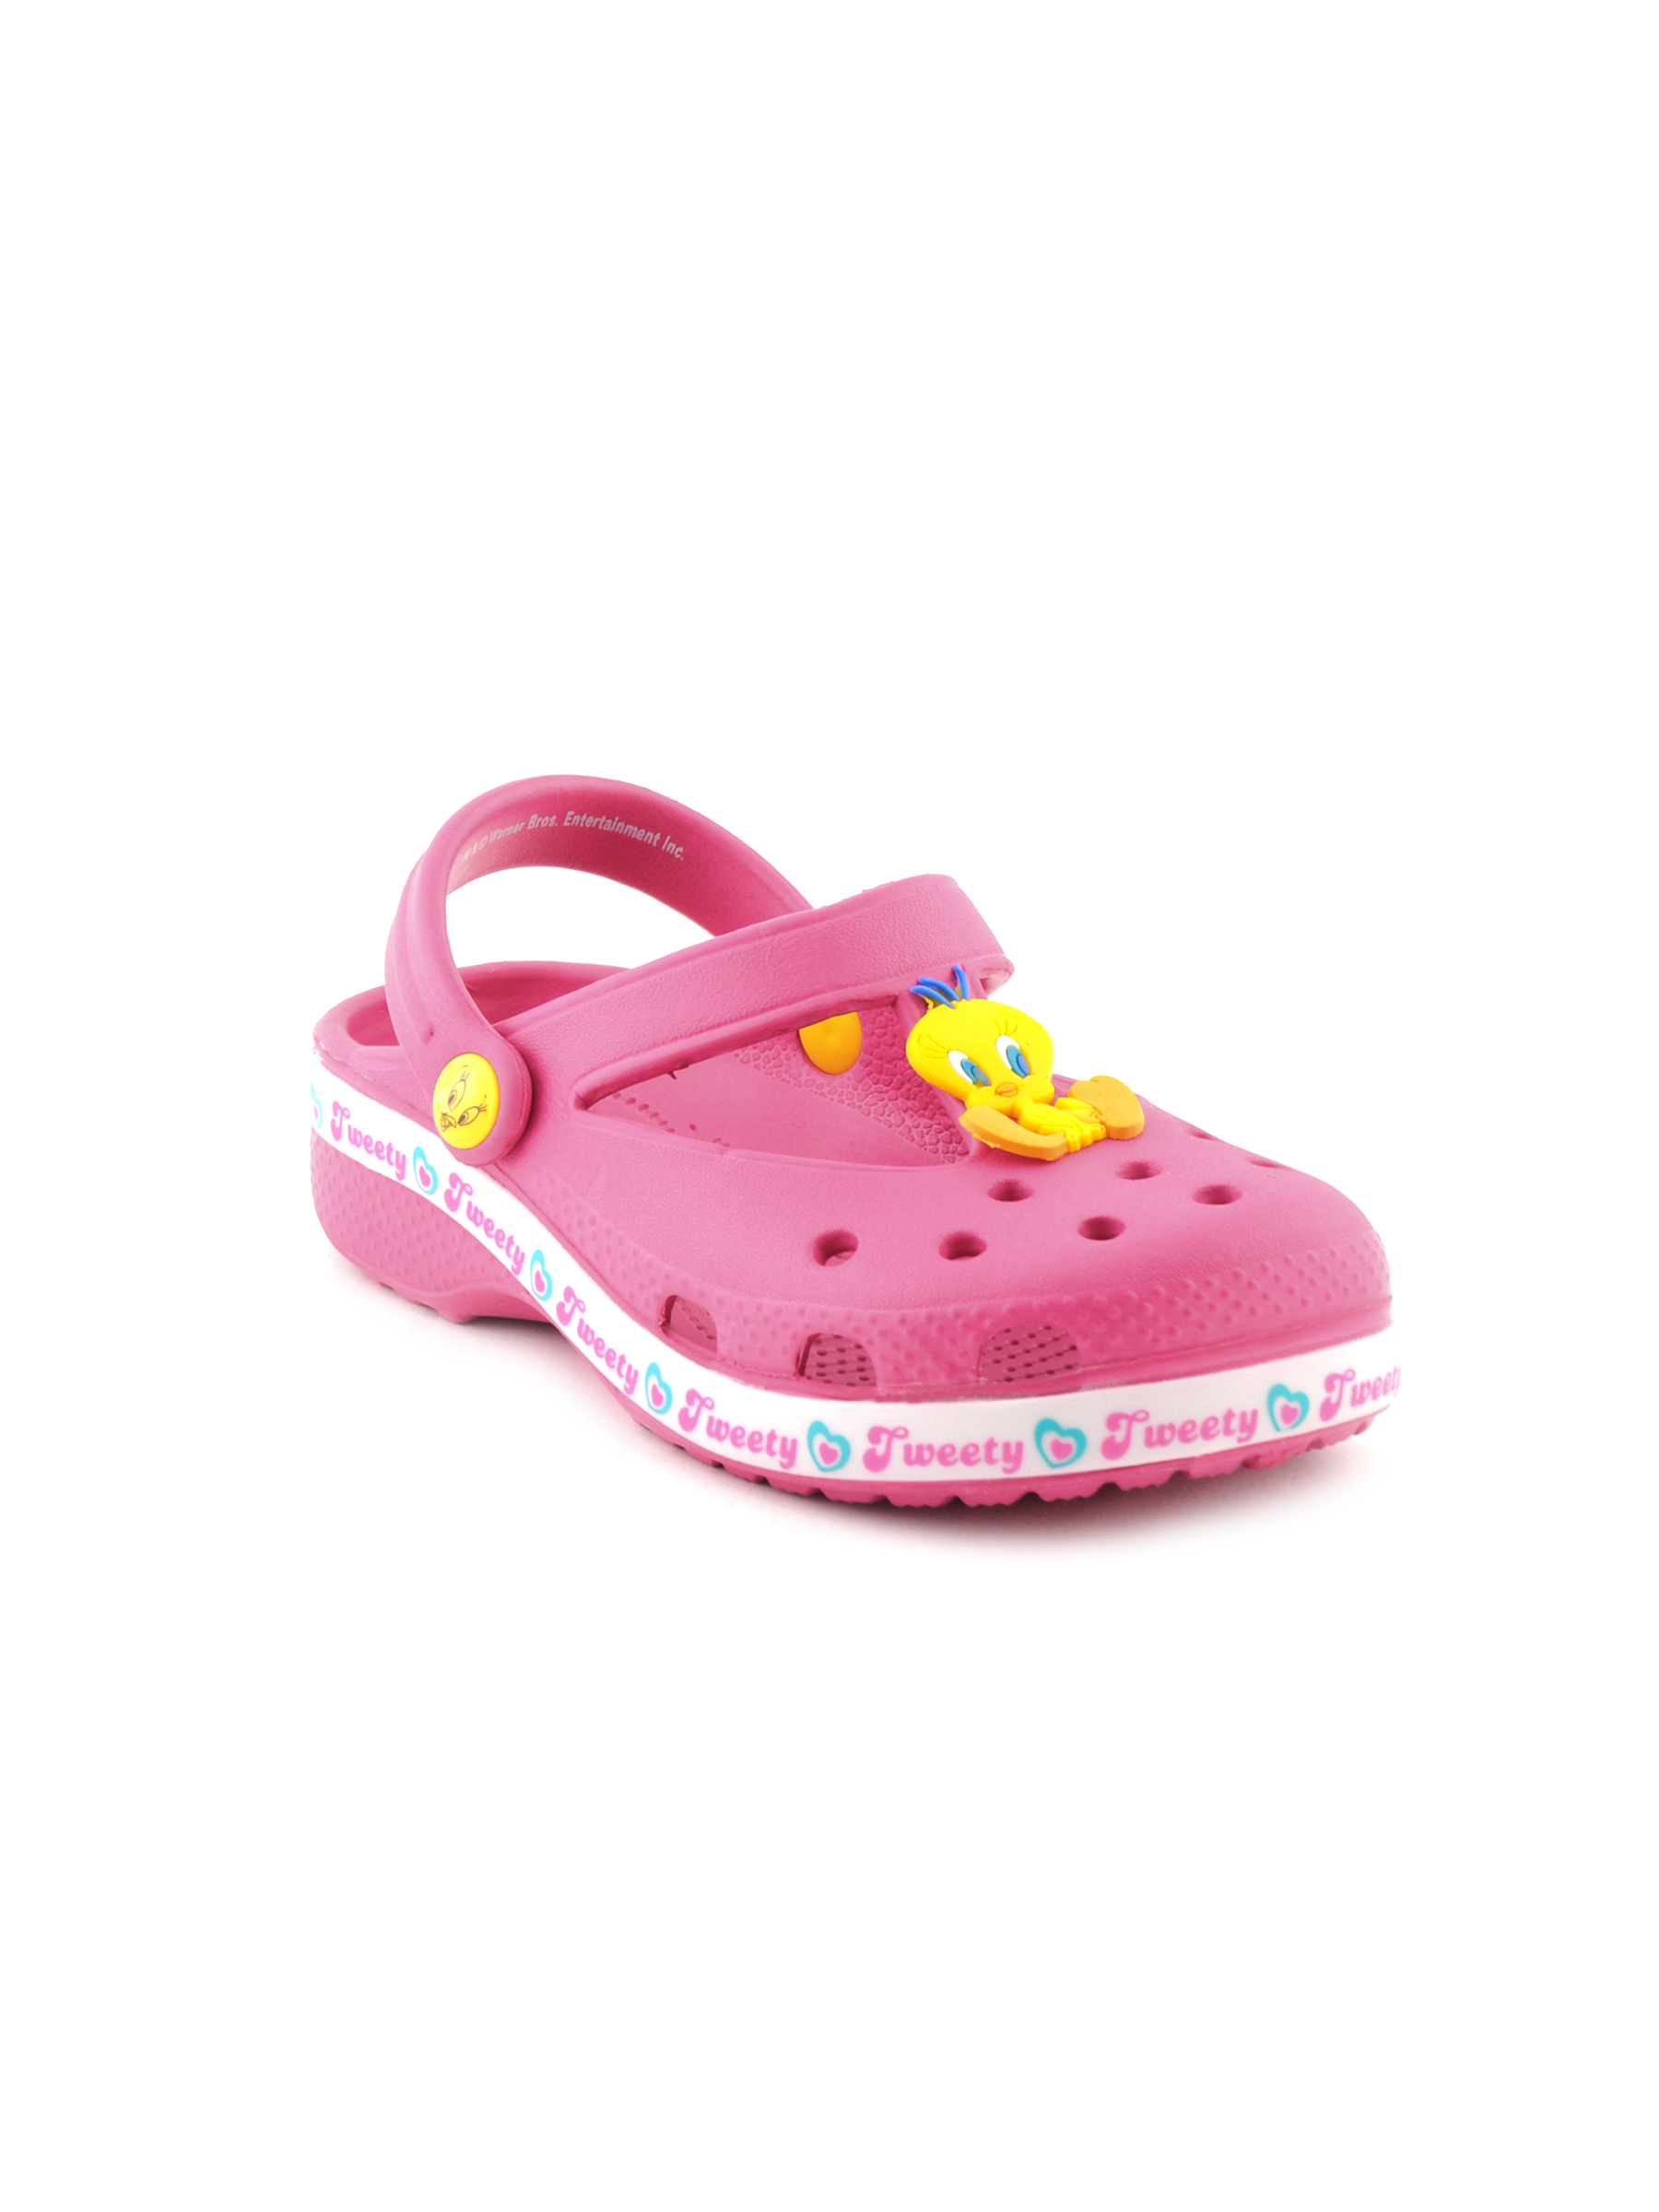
Warner Bros Kids Girls TW Big Facelog Pink Sandals
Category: Footwear / Sandal / Sandals
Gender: Girls
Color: Pink
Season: Winter 2012
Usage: Casual